Meteomont

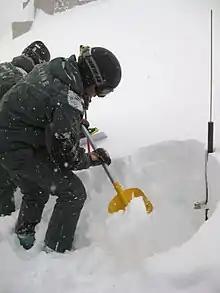

Meteomont is an Italian meteorological service, with responsibility for search and rescue, assessment of avalanche risk, for early warning of avalanches, and for assessment of mountain snow conditions in general. It is a co-operation between members of the Carabinieri law enforcement, the meteorological and intelligence service of the Aeronautica Militare, the Italian Air Force; and the Alpini, the elite mountain troops of the Italian army.